Tom Fogarty (footballer, born 1878)

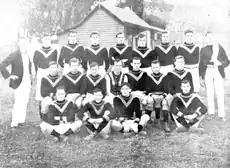
University VFL Team: 23 May 1908: T.B. Fogarty, fourth from left, middle row.

After retiring in 1906 because of business pressures, Essendon did their best to convince him to join their team, but he did not accept. Captaining South Melbourne in 1903, he also captained University for a short period of time in 1908 upon his return from retirement.